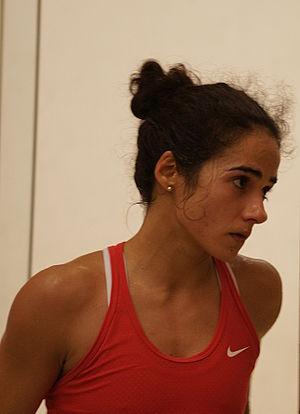
Nicolette Fernandes, Monte-Carlo squash classic 2015
Nicolette Fernandes, née le 19 juin 1983 à Toronto est une joueuse professionnelle de squash qui représente le Guyana. Elle atteint la 19ᵉ place au classement mondial en octobre 2013, son meilleur classement.